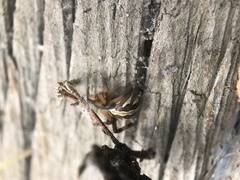
Species: Lactrodectus_hesperus